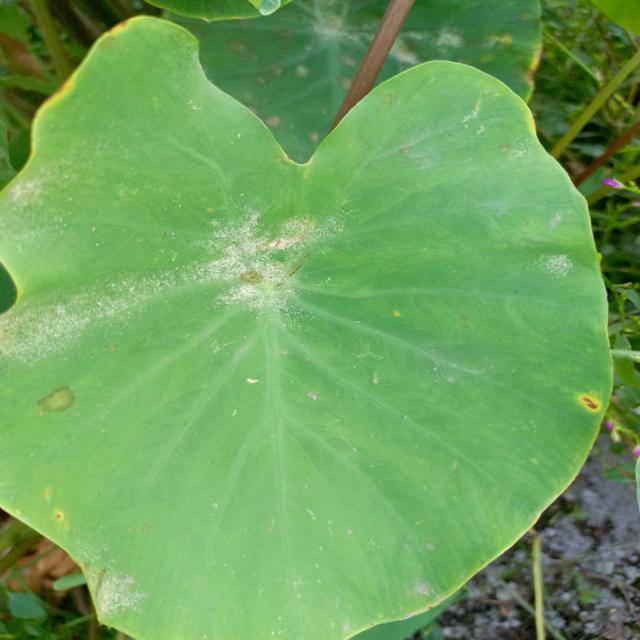
Label: Early_Blight